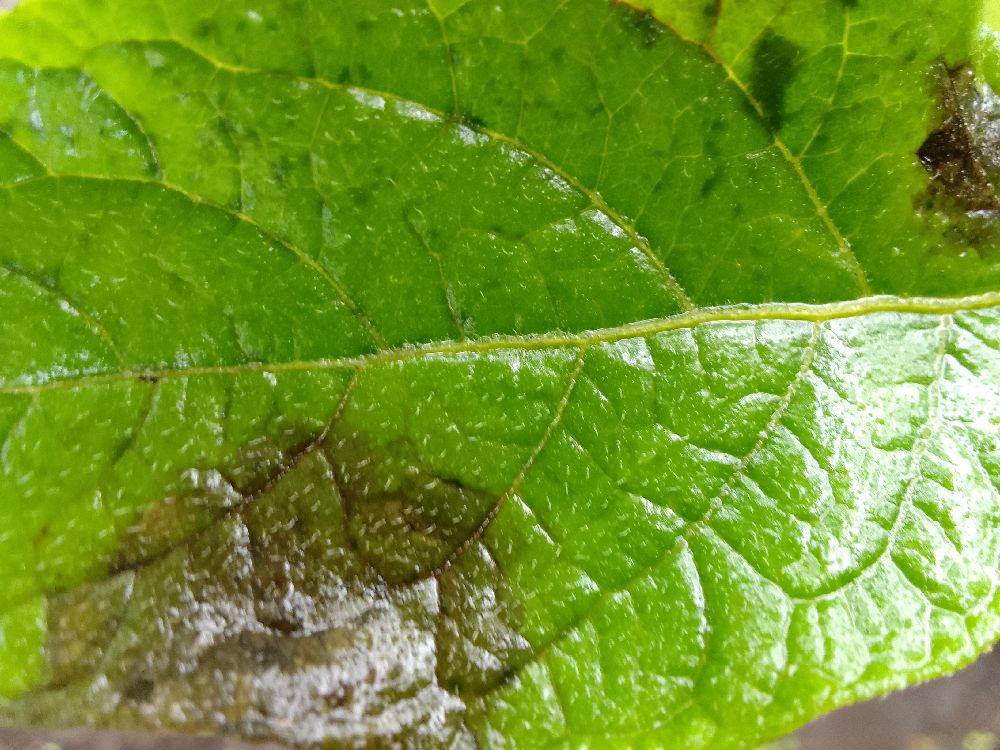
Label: Late blight